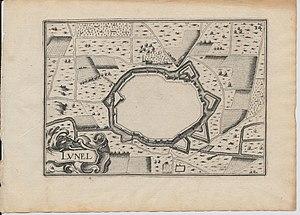
Gravure extraite de ""Les Plans et Profils de toutes les principales villes et lieux considérables de France. par le Sieur TASSIN, géographe ordinaire de sa Majesté. A paris, Chez Melchior Tavernier, en l'Isle du Palais. 1634"" (Province de Languedoc)"
Lunel est une commune française située dans le département de l'Hérault, en région Occitanie.